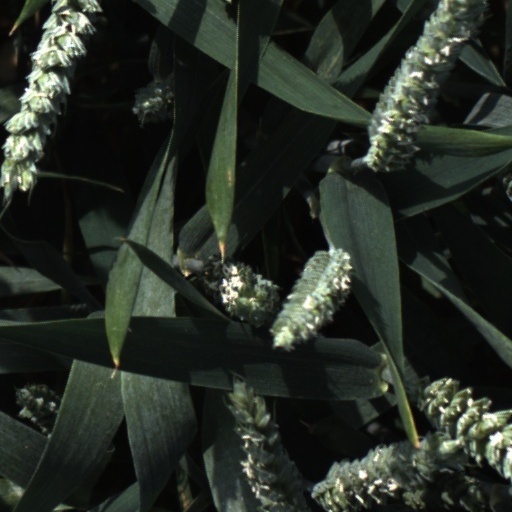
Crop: wheat